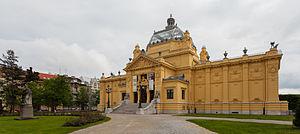
Zagreb est la capitale de la Croatie. Au recensement de 2011, la ville compte 688 163 habitants, tandis que le comitat compte 790 017 habitants, dont 93,14 % de Croates. La région de Zagreb — le comitat de la ville de Zagreb et le comitat de Zagreb — compte 1 107 623 habitants.